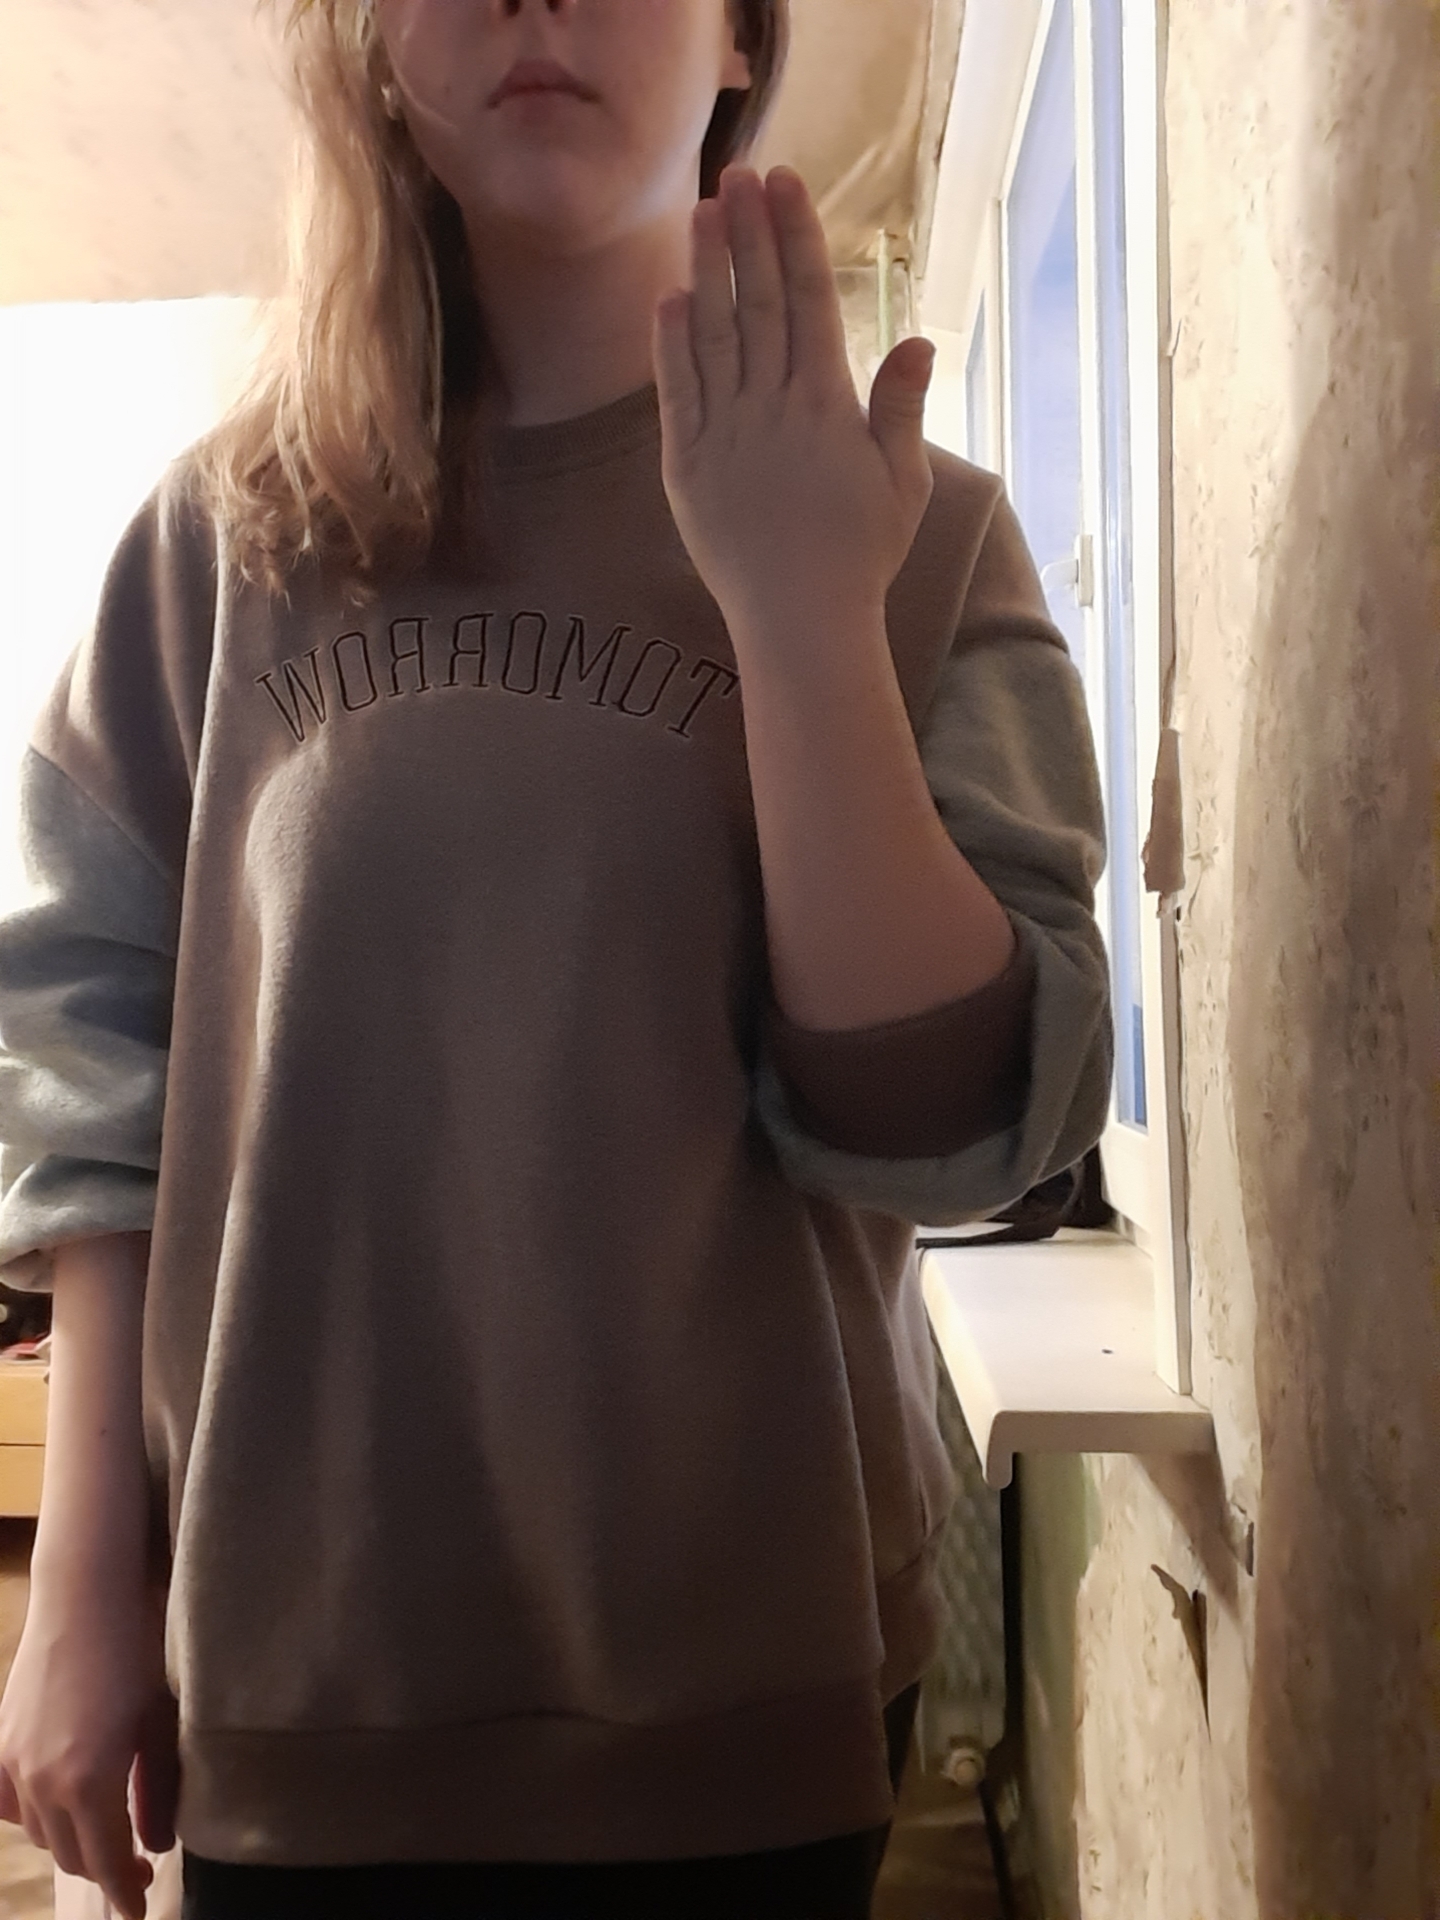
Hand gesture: stop_inverted